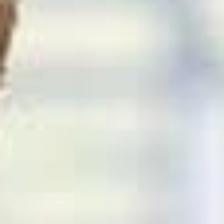
Label: faces